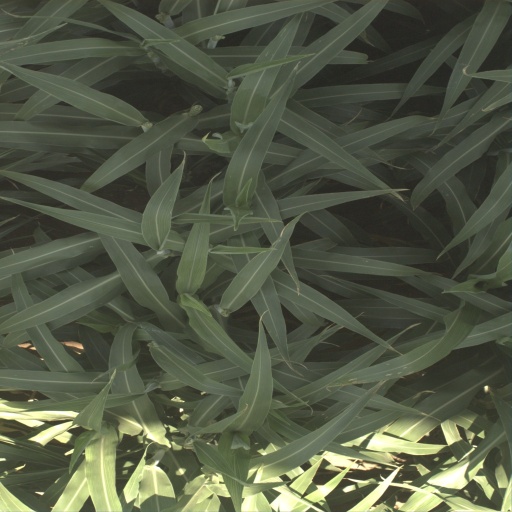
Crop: sorghum